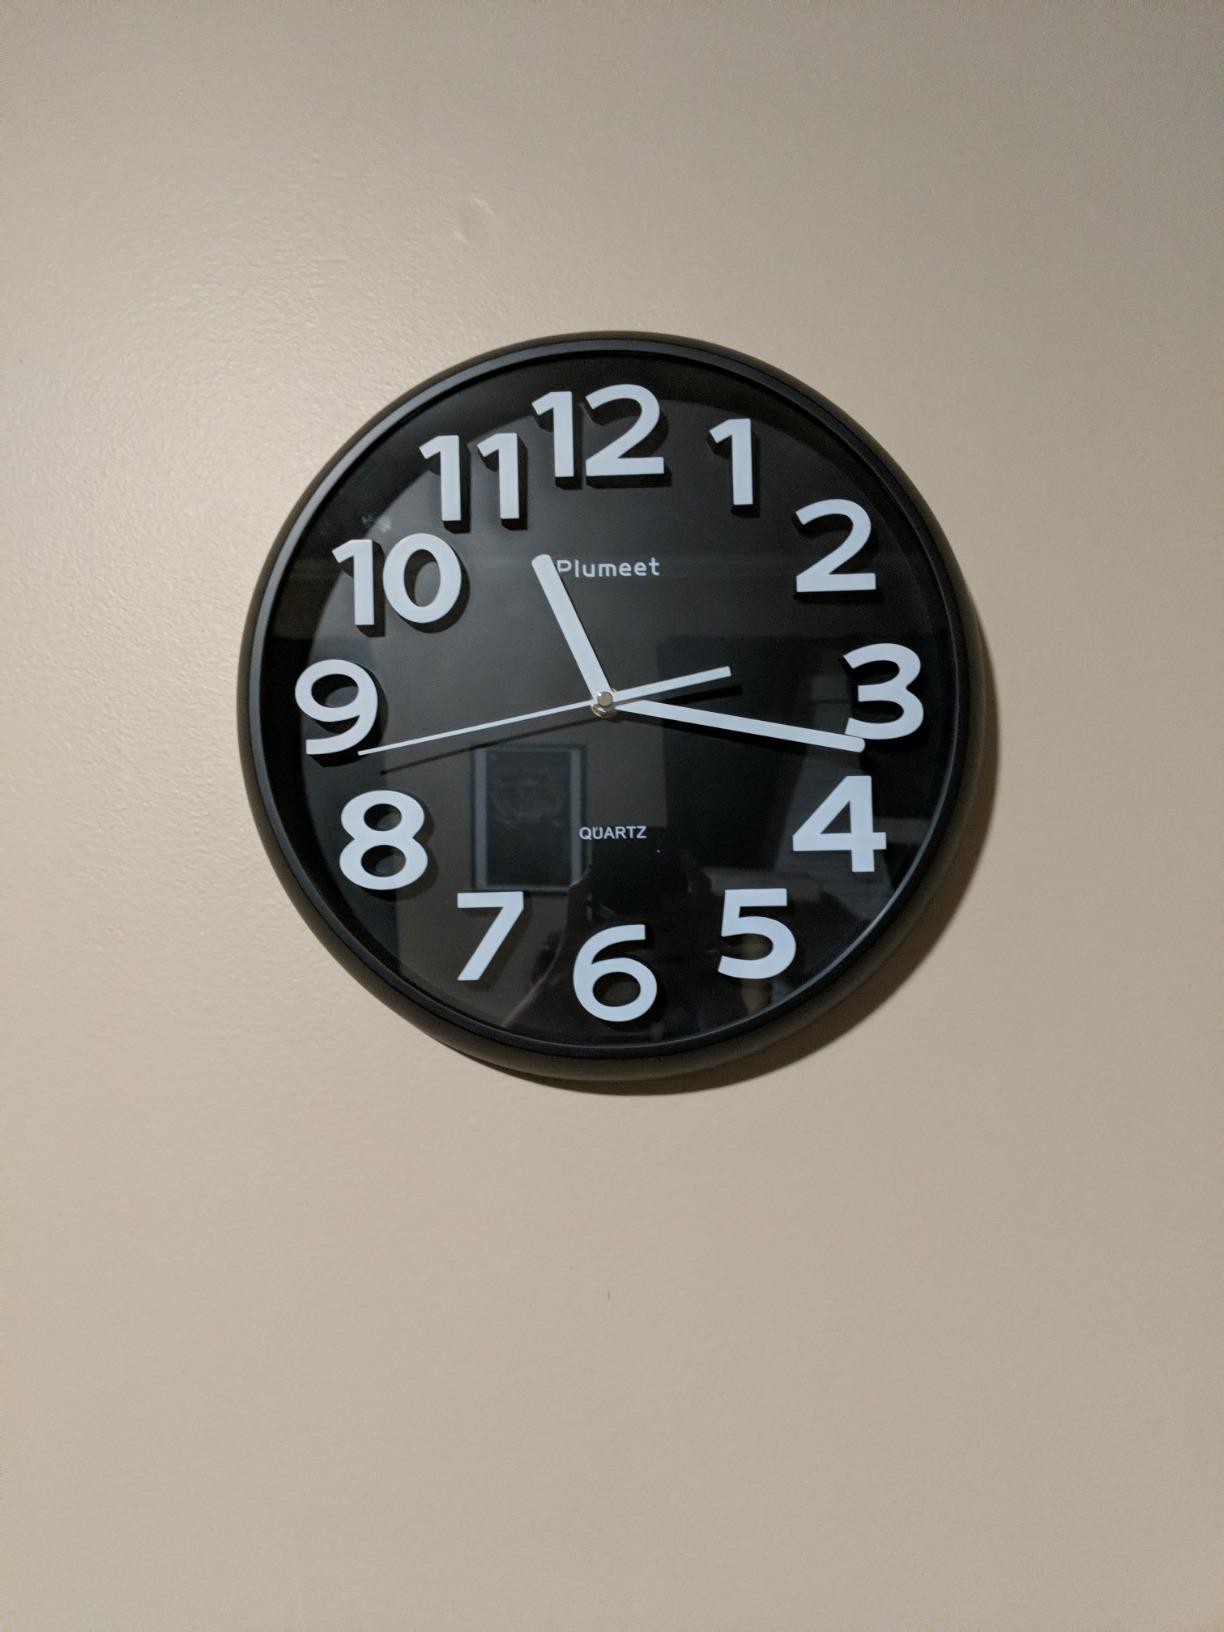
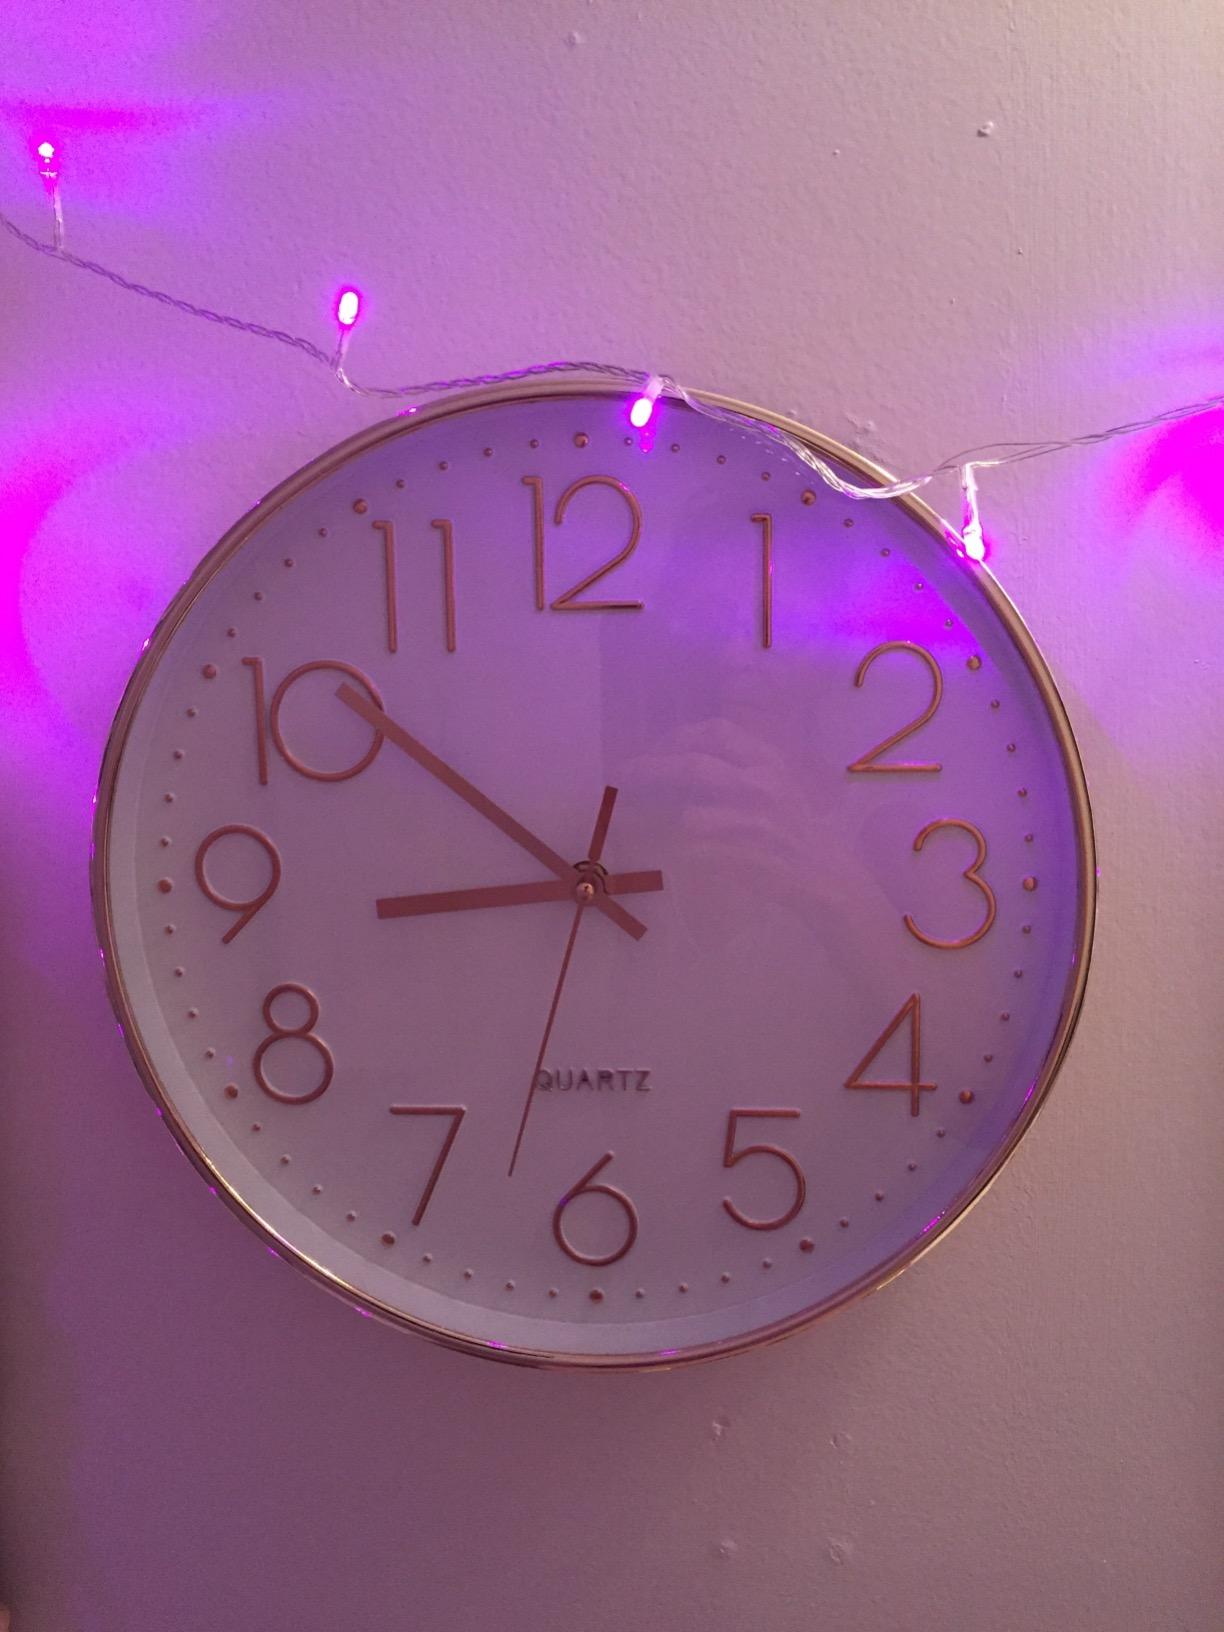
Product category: clock
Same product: no